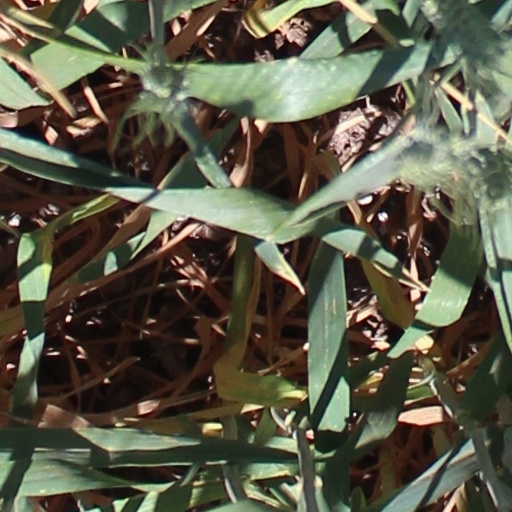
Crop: wheat